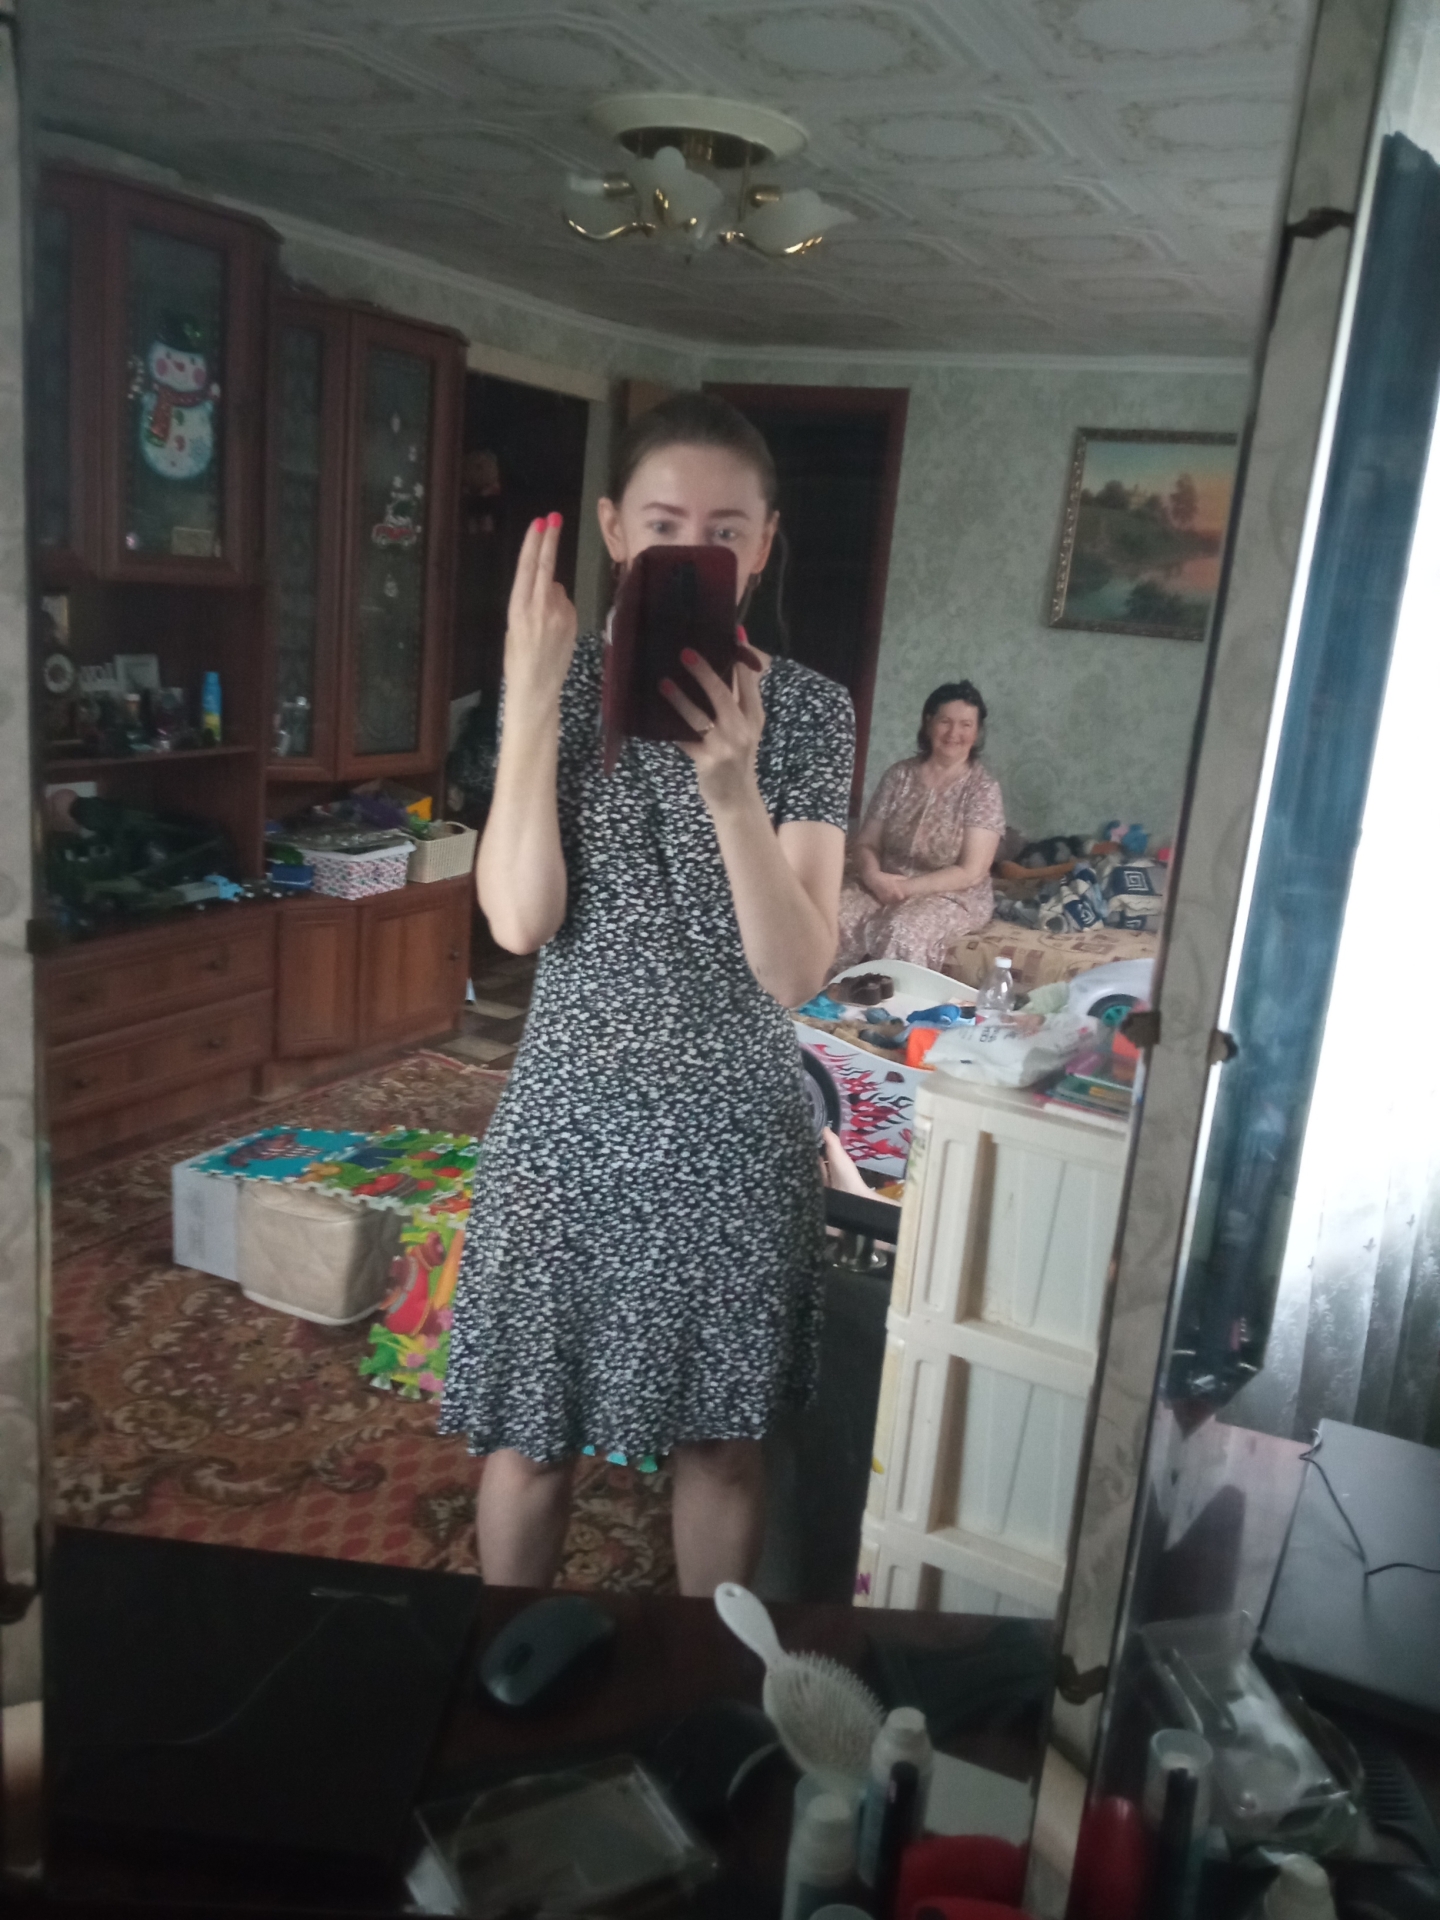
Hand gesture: two_up_inverted